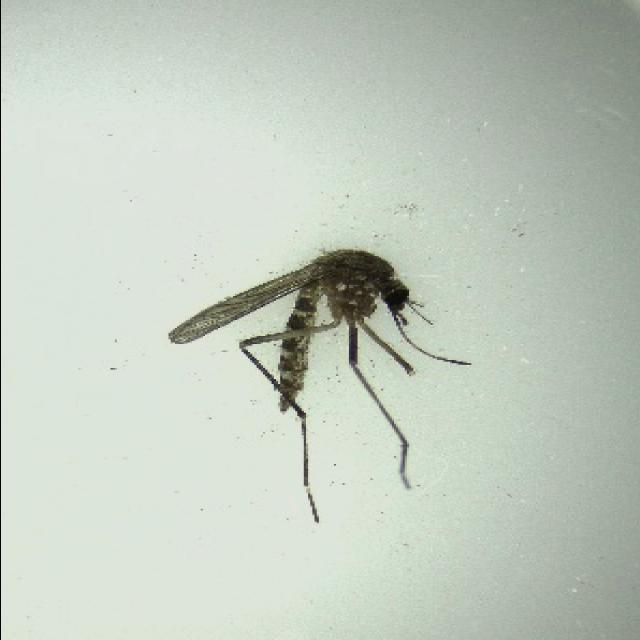
Species: aedes_vexans